Sebastian Lotzer

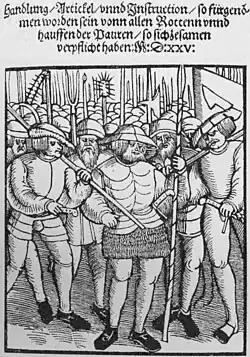
Pamphlet of the Twelve Articles from von 1525

Sebastian Lotzer (c. 1490 – after 1525) was born in Horb am Neckar. He was a furrier by trade. During his journeyman years, while in Memmingen, he became secretary to the "Baltringer Haufen", a peasant army during the German Peasants' War. Lotzer was heavily influenced by theologian Christoph Schappeler.